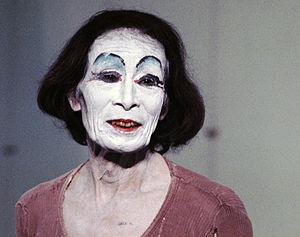
Kazuo Ōno, né à Hakodate, Hokkaidō, le 27 octobre 1906 et mort à Yokohama, Kanagawa le 1ᵉʳ juin 2010 à l'âge de 103 ans, est un danseur et chorégraphe japonais lié à la fondation du butō.